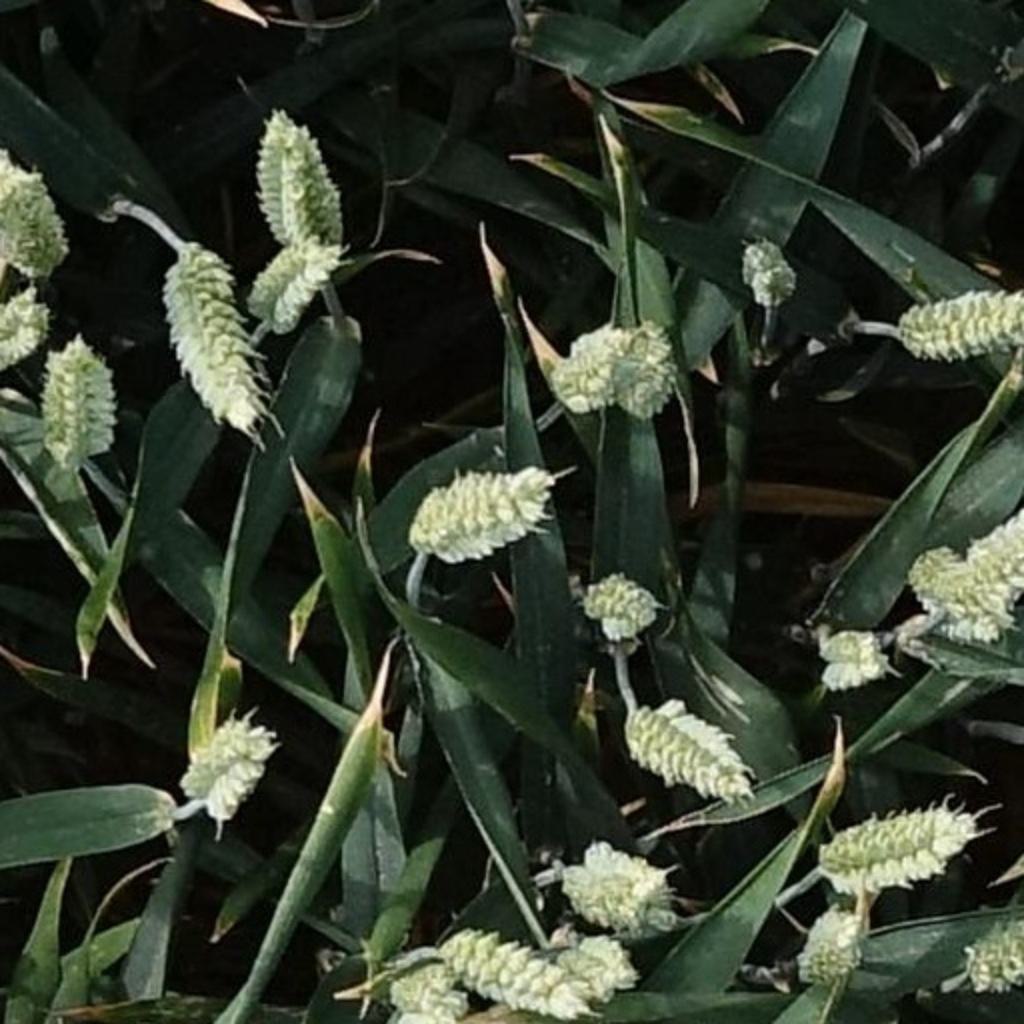
Country: France
Location: Mons
Wheat development stage: Filling